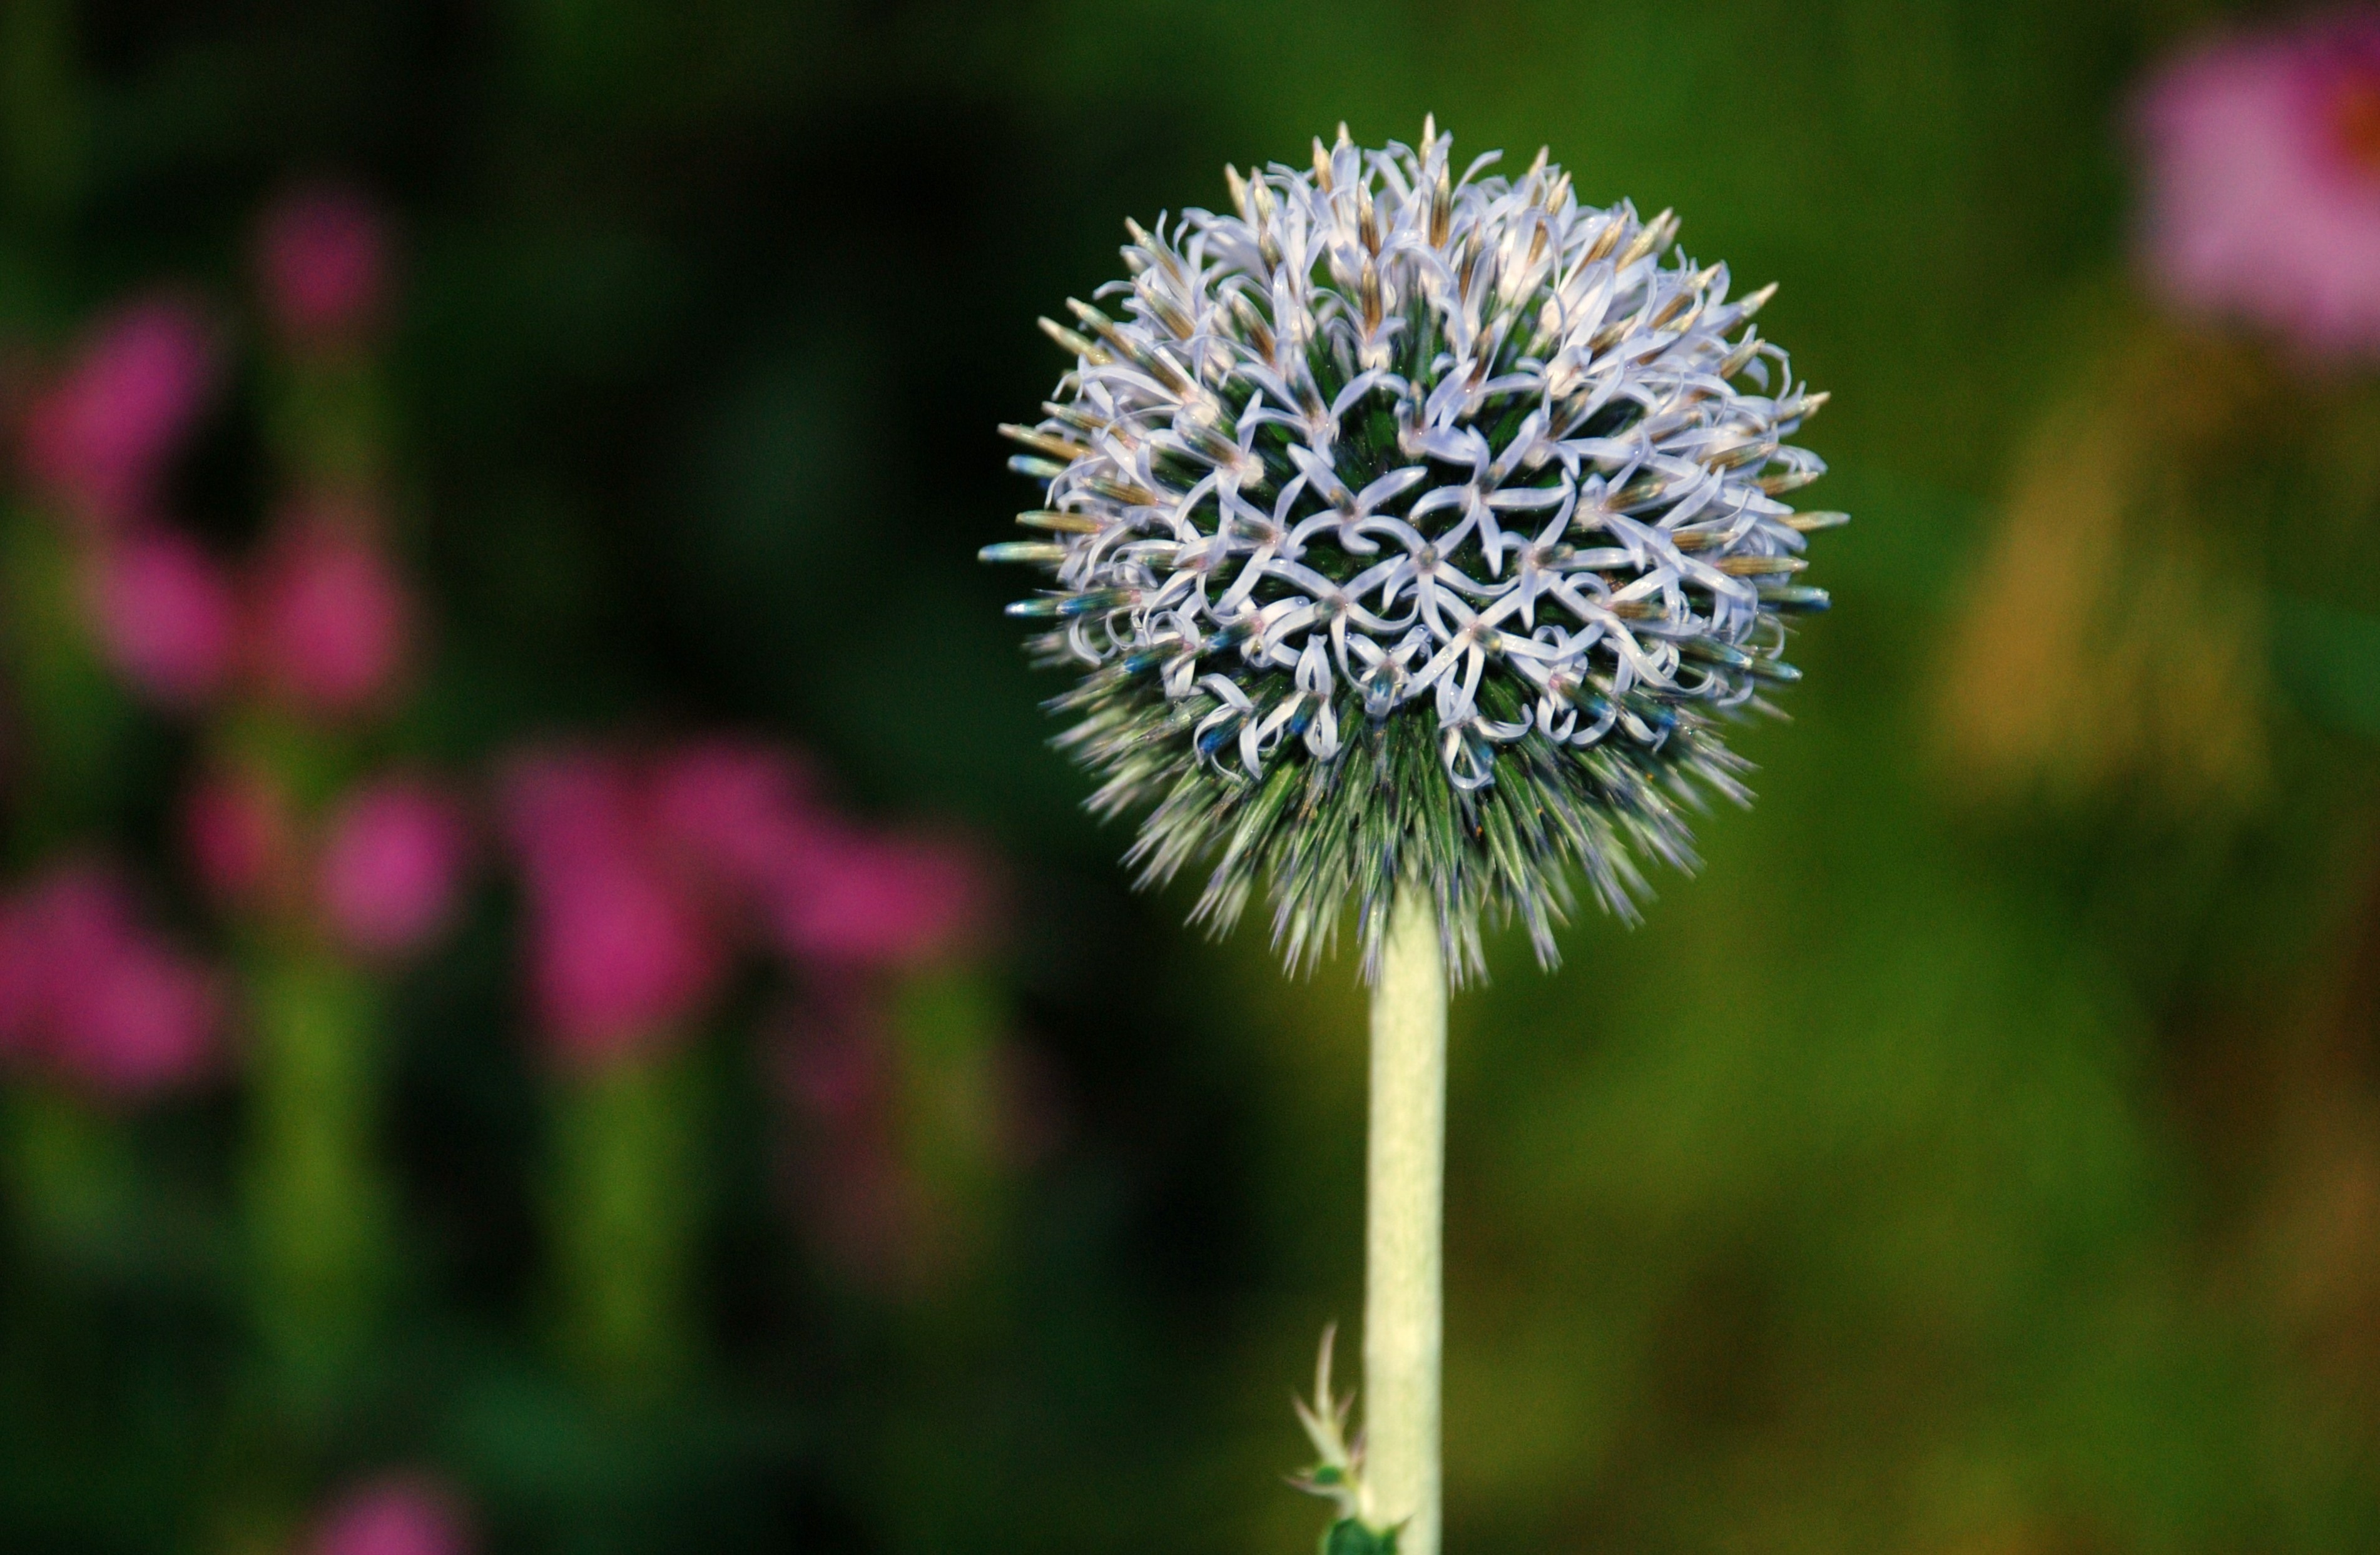
nature, plant, sun, field, meadow, dandelion, prairie, flower, petal, green, botany, flora, wildflower, close up, thistle, macro photography, flowering plant, daisy family, plant stem, land plant, hawkbit